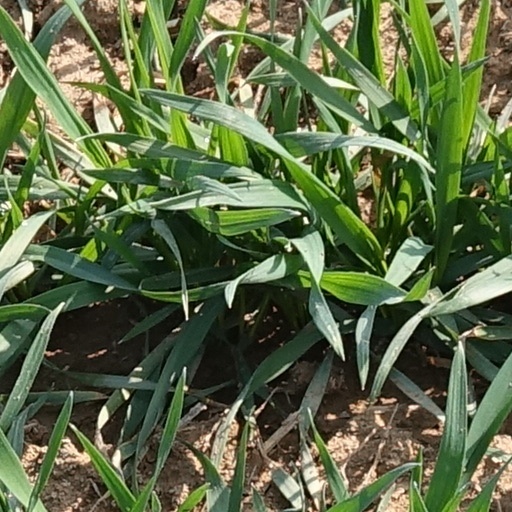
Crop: wheat